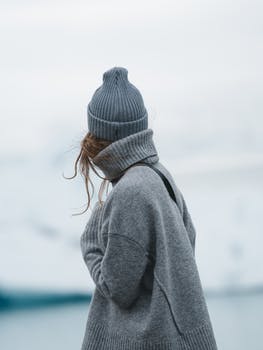
Label: No Watermark